Edward Tabb House

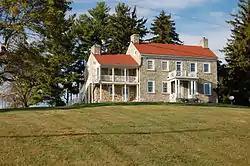

Edward Tabb House, also known as "Rural Hill," is a historic home located near Hedgesville, Berkeley County, West Virginia. It was built about 1810 and is a large Federal style rubble limestone dwelling consisting of a central block with wing. The rear section was added about 1820. The house measures 37 feet deep and 62 feet across. The entrance features a porch with paired Doric order columns and a Chippendale-style transom.